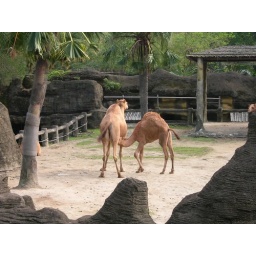
It's kinda cute =P If weird. I can only make cows doing this look okay in my head -_-